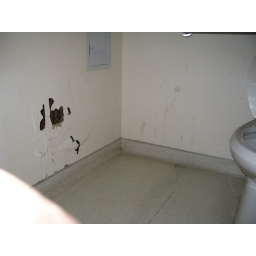
Hole in the wall where the water burst through from the Janitor room into the men's rest room